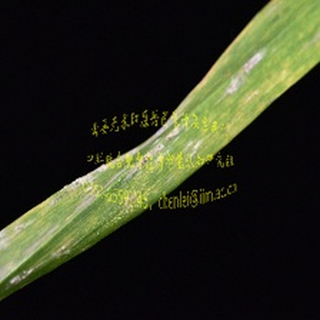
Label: wheat_mildew